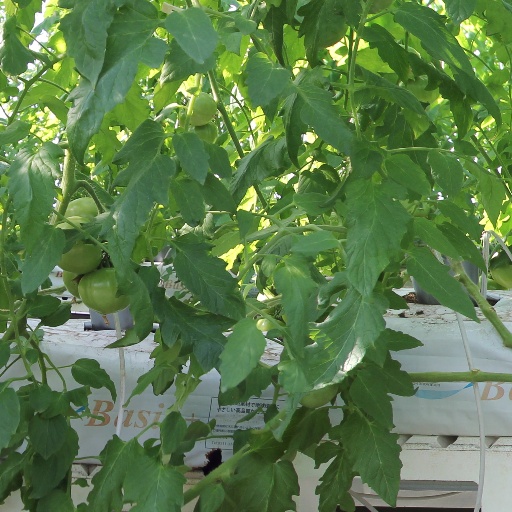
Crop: tomato